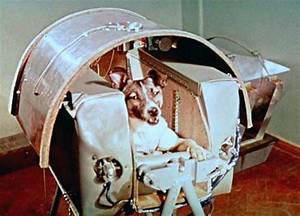
Label: dog